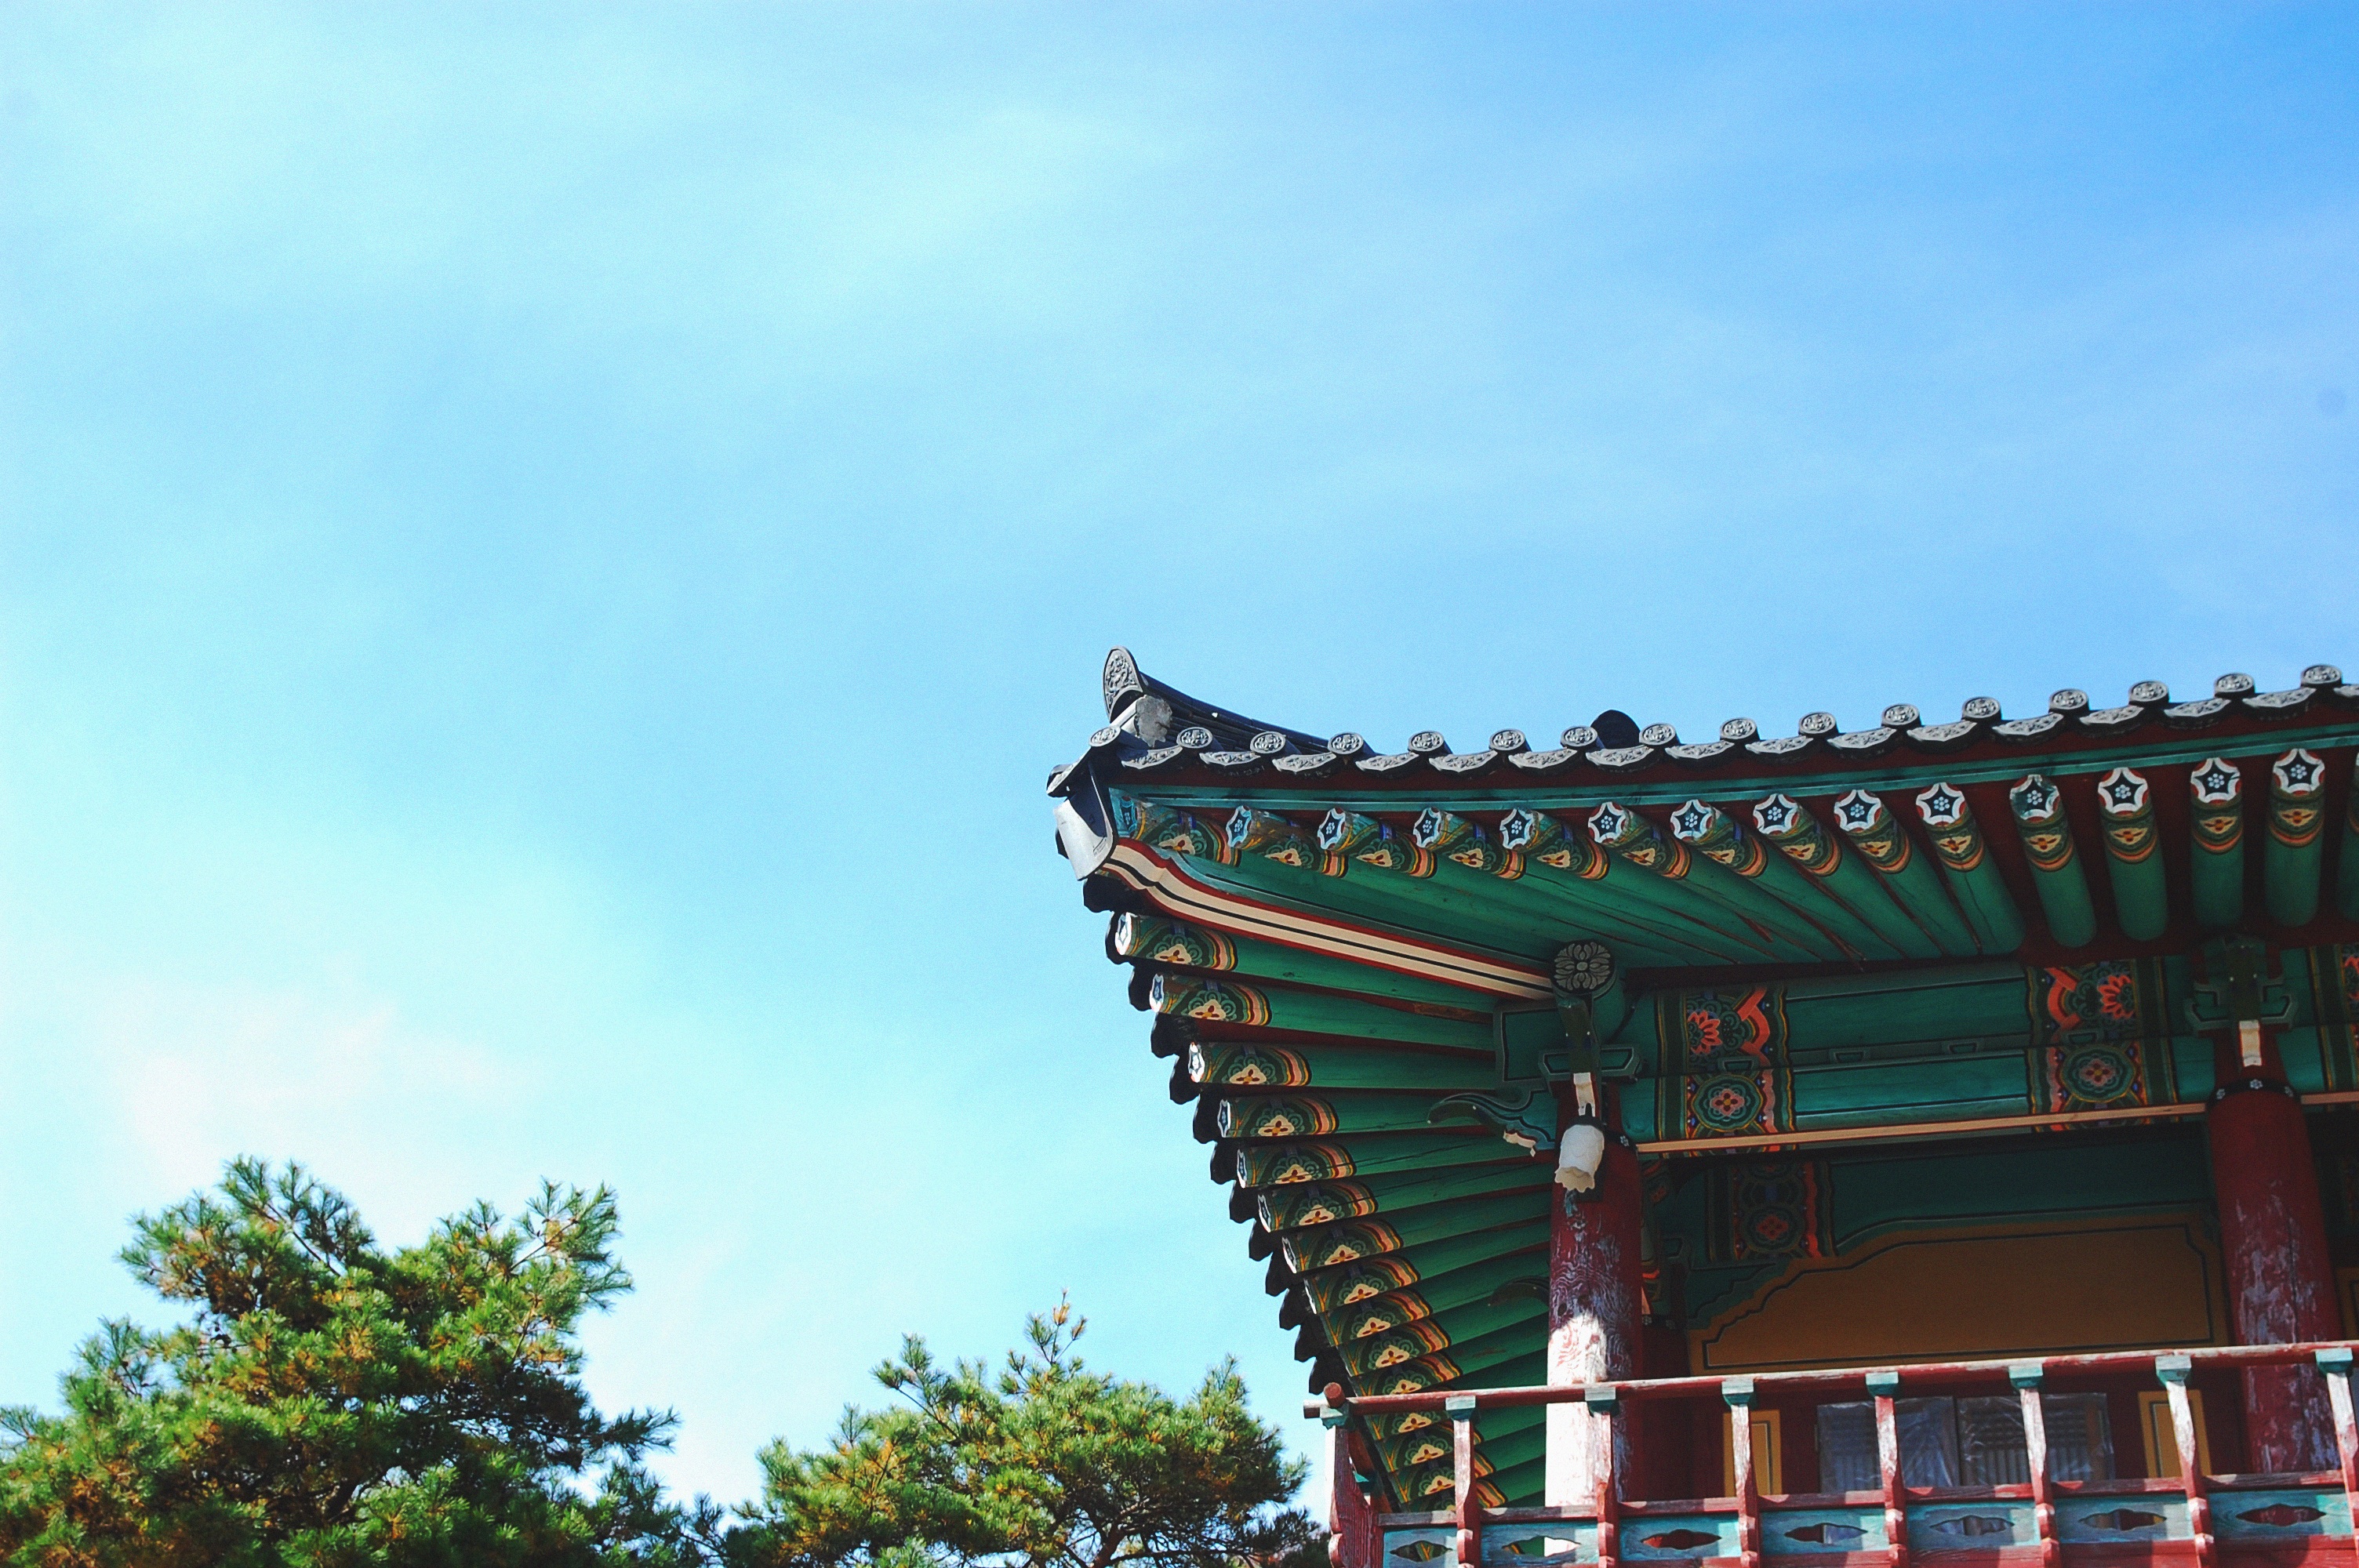
tower, temple, chinese architecture